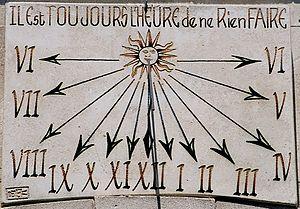
Un cadran solaire à Saint-Rémy-de-Provence, en France. Polski: Zegar słoneczny Français
Comme son nom l’indique, le cadran solaire vertical a sa table verticale. Le style doit être parallèle à l’axe de la Terre et le cadran doit être orienté de manière que le style se trouve dans le plan du méridien local. La ligne de midi, toujours verticale, matérialise donc ce méridien local.
Un cadran solaire est un instrument silencieux et immobile qui indique le temps solaire par le déplacement de l'ombre d'un objet de forme variable, le style, sur une surface, la table du cadran, associé à un ensemble de graduations tracées sur cette surface. La table est généralement plane mais peut aussi être concave, convexe, sphérique, cylindrique, etc.